Frederick III, Elector of Saxony

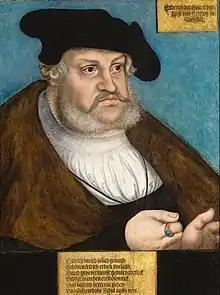

In the summer of 1521, Luther widened his target from individual pieties like indulgences and pilgrimages to doctrines at the heart of Church practice.